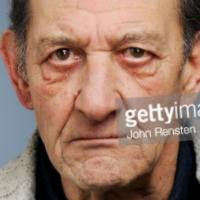
Age group: age 66-80